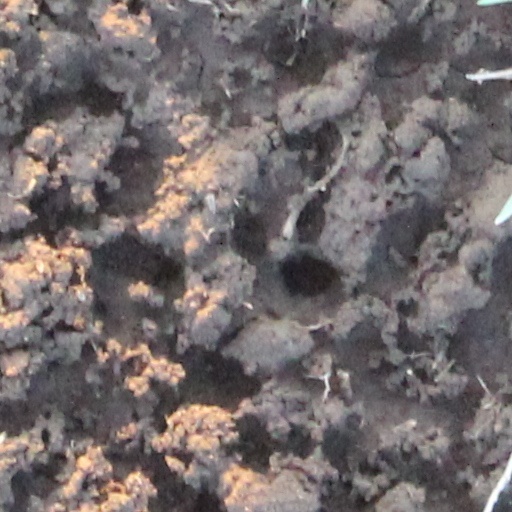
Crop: wheat